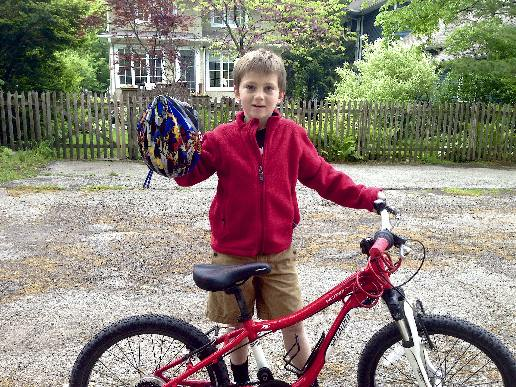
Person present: Yes